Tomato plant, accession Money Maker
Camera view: vertical (180 deg); turntable rotation: 0 degrees
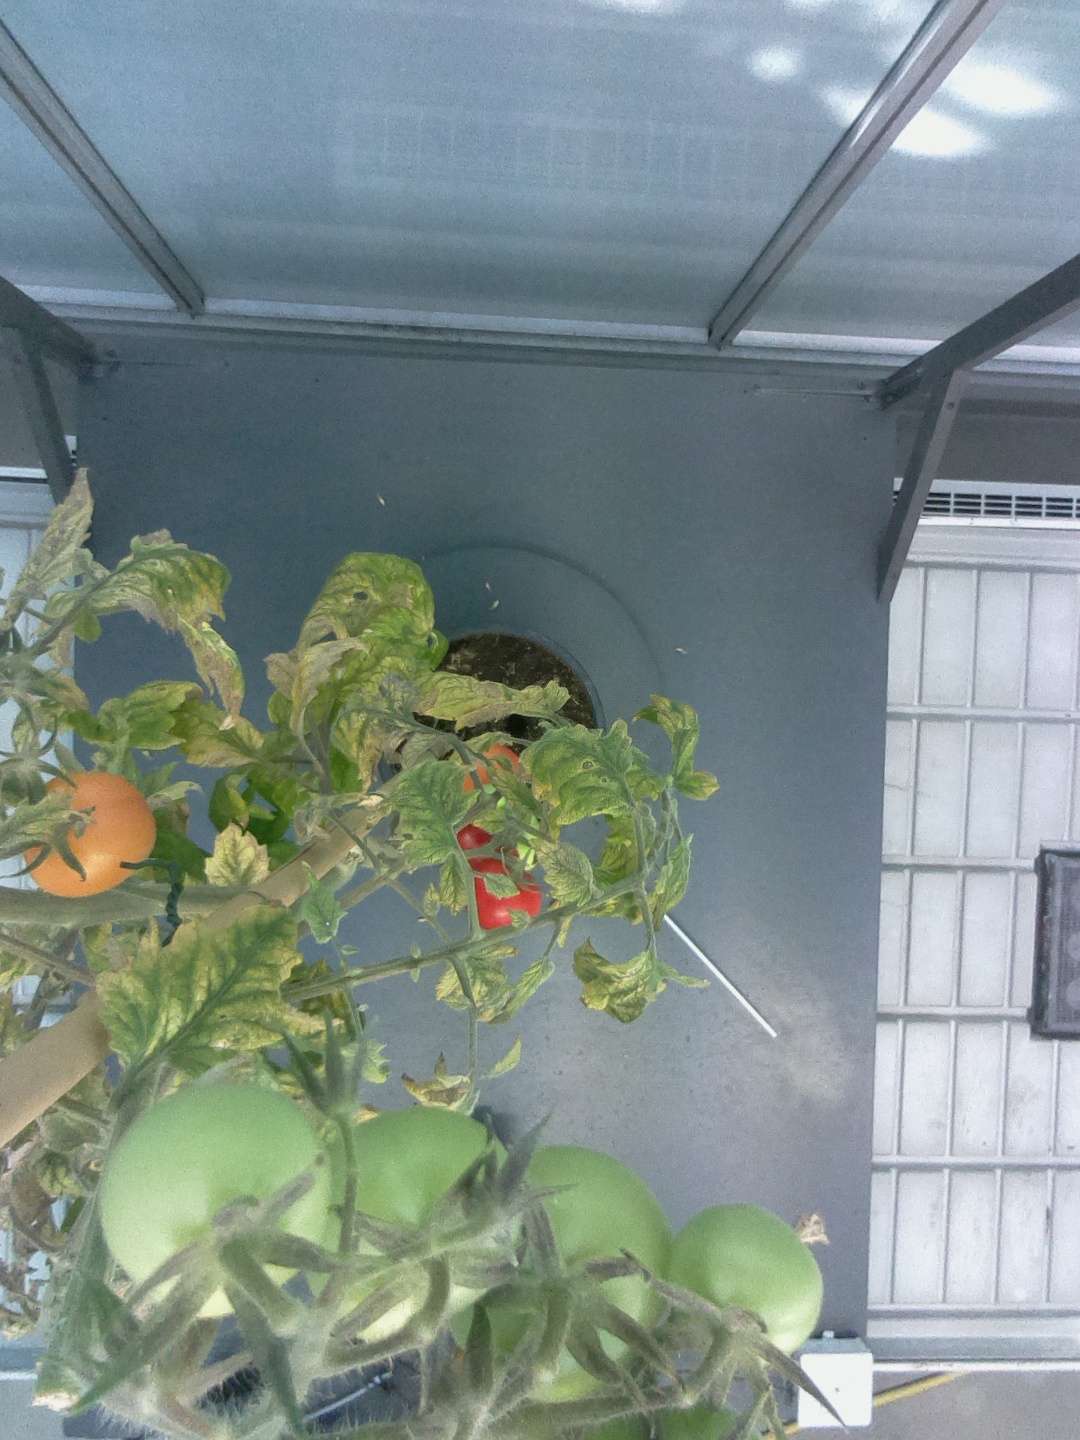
BBCH growth stage 83: 30%-40% of fruits show typical fully ripe color